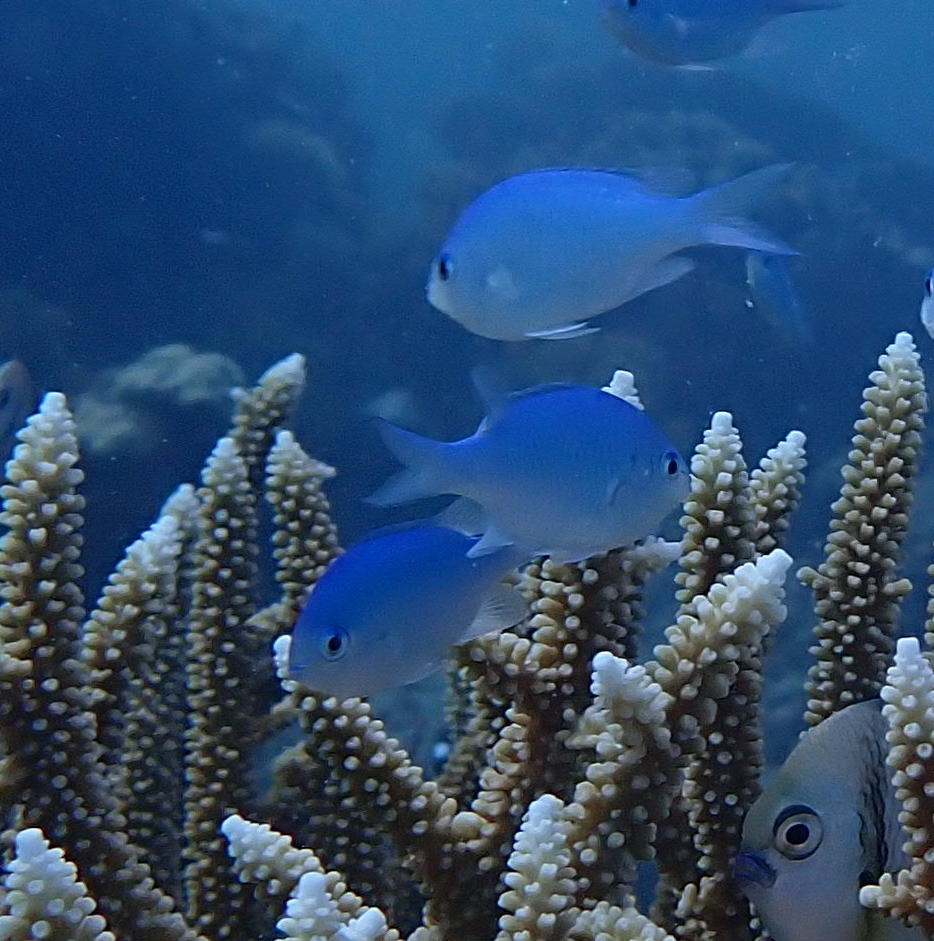
Chromis viridis (Blue-green Chromis)